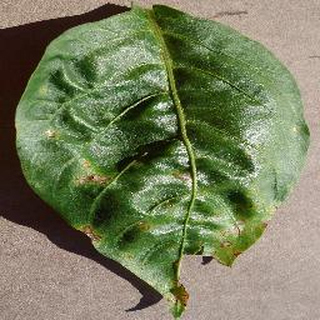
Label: bell_pepper_bacterial_spot